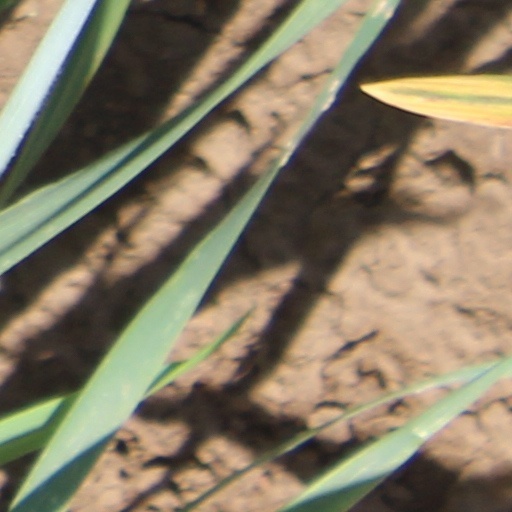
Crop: wheat